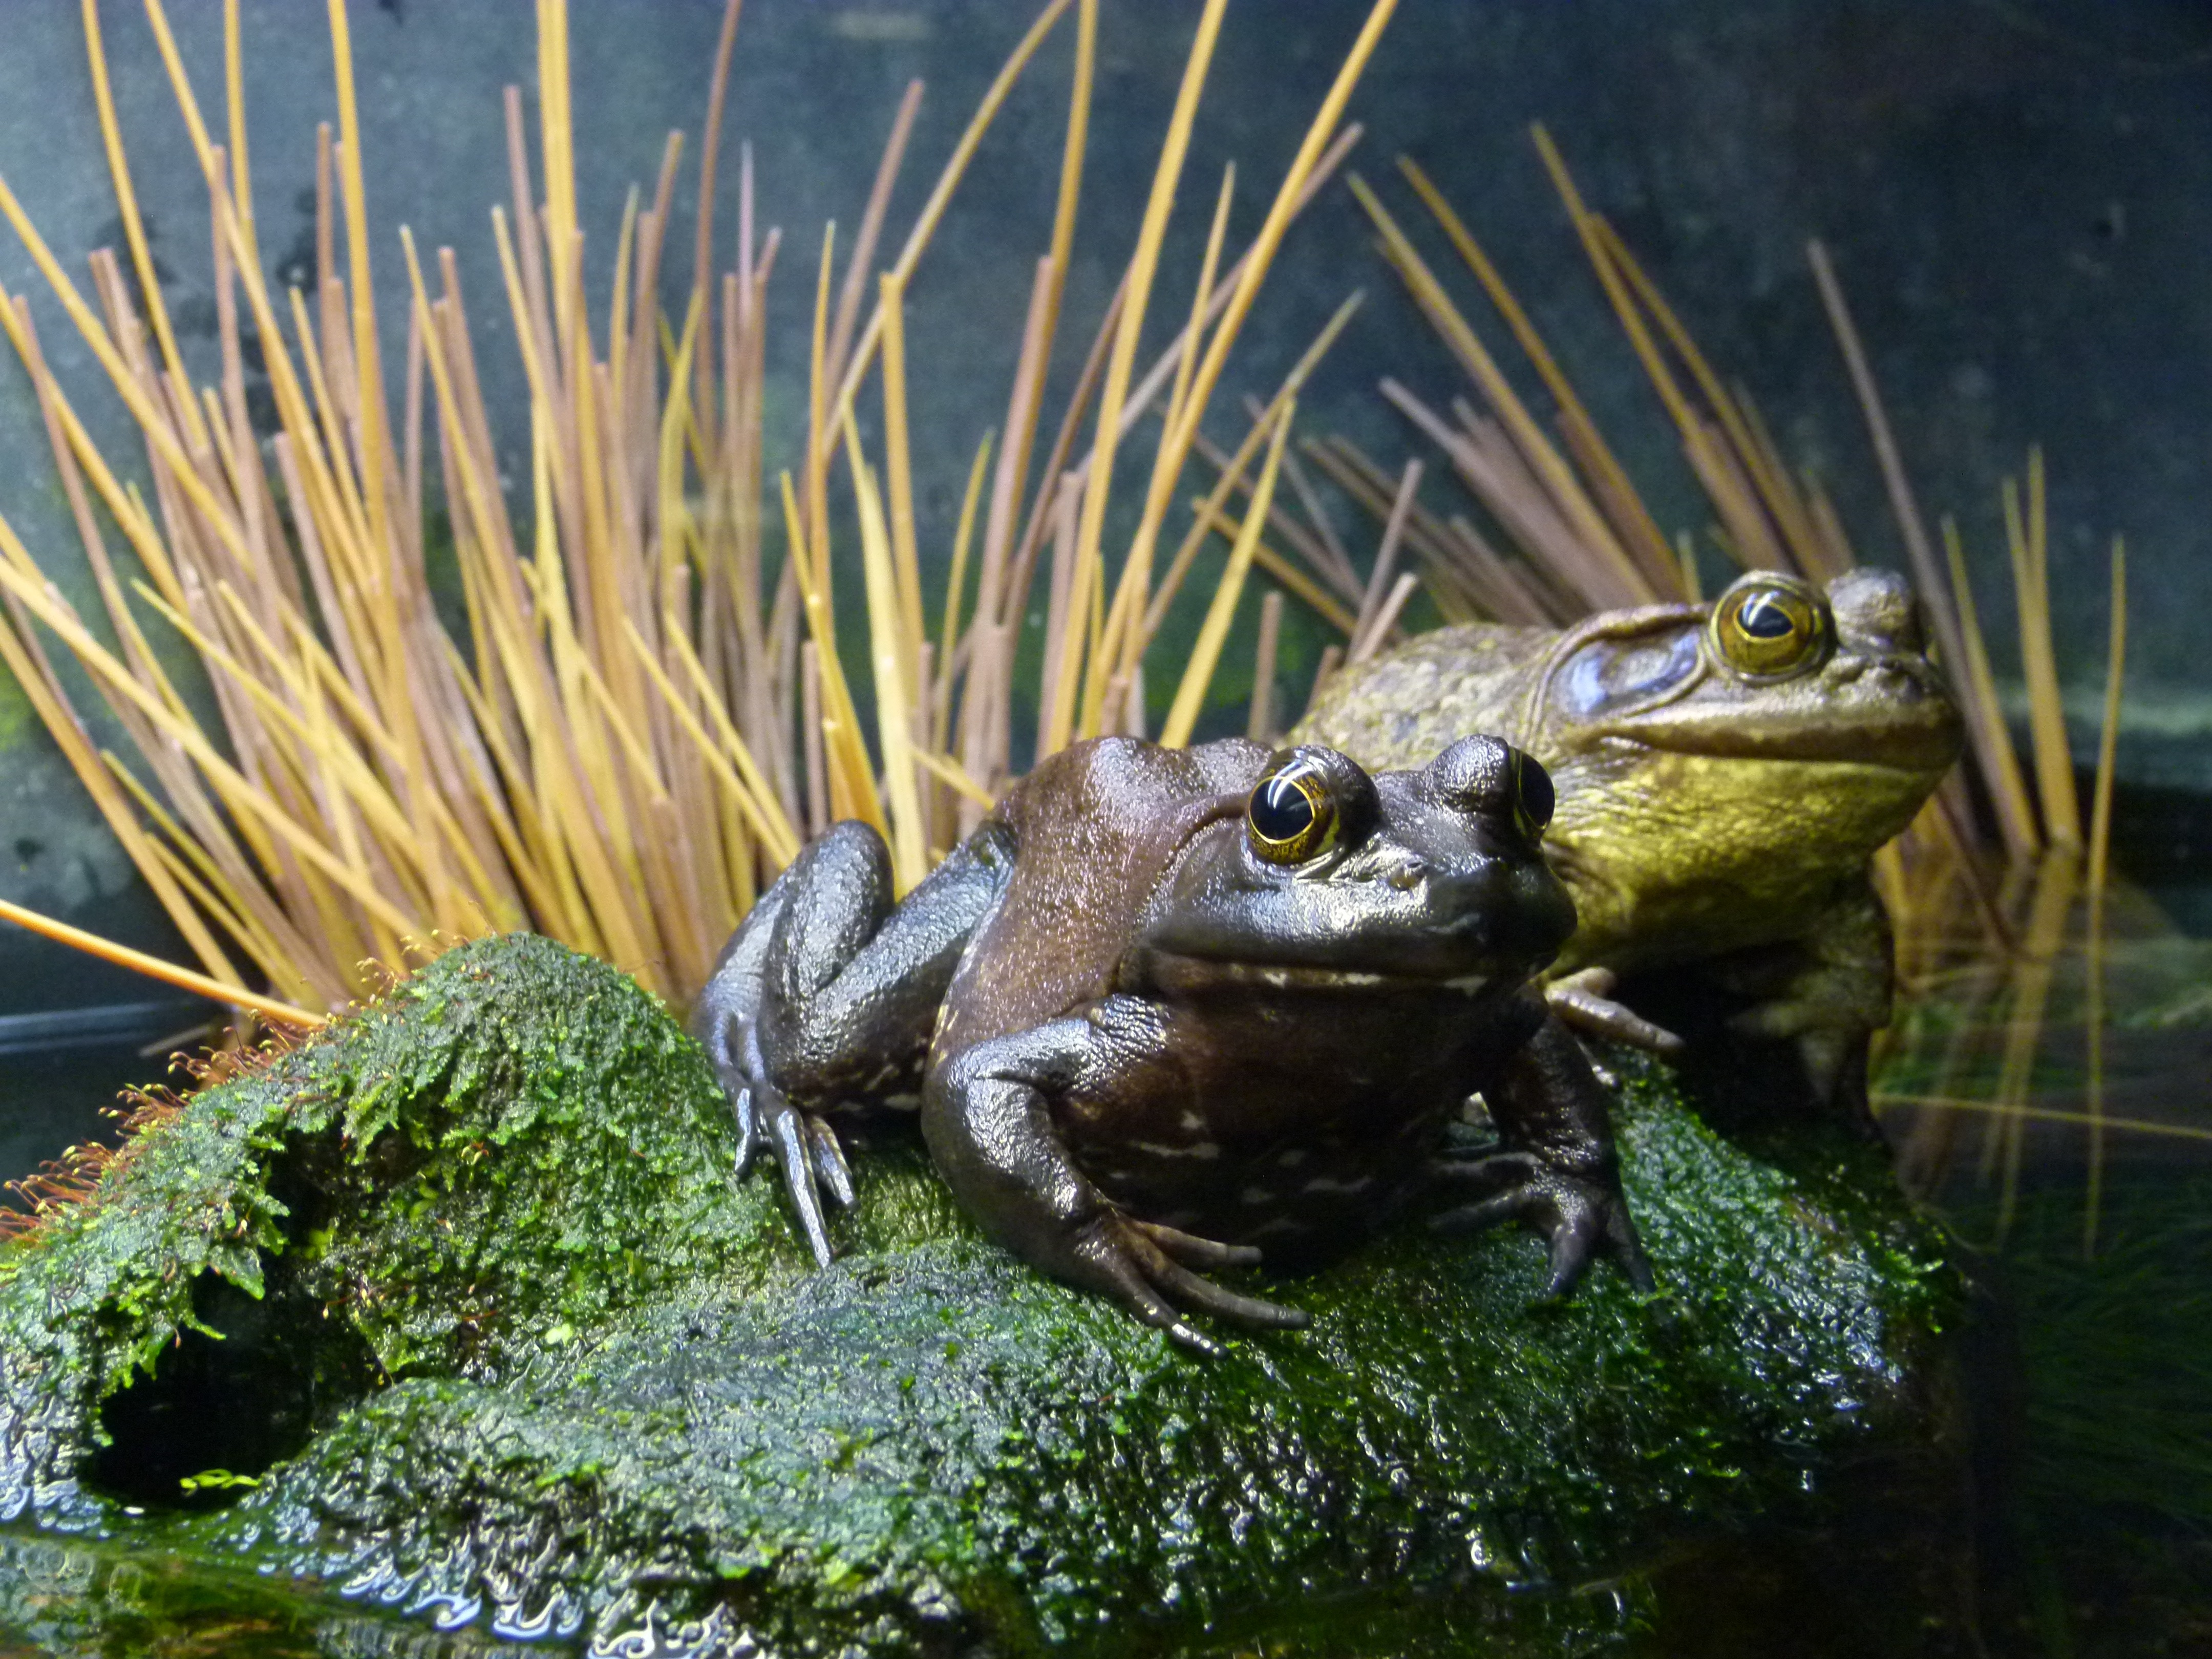
nature, animal, wildlife, biology, frog, toad, amphibian, fauna, close up, vertebrate, creature, frogs, macro photography, frog pond, bullfrog, ranidae